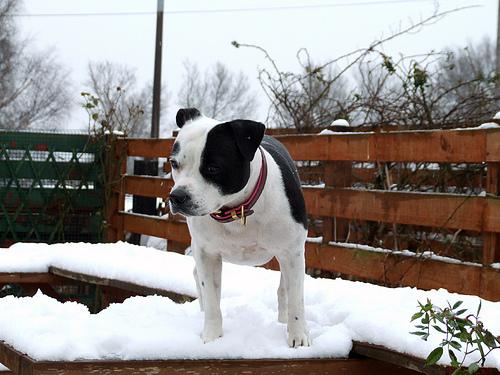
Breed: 203-n000015-Staffordshire_bullterrier